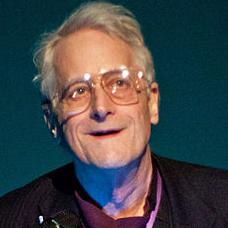
Age: 73